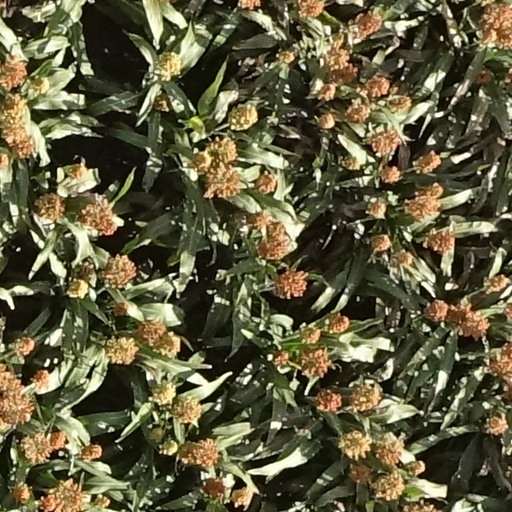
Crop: sorghum